History of Sierra Leone

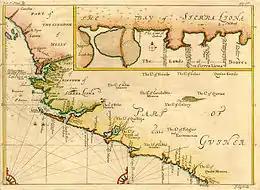
Map of Sierra Leone from 1732

In 1663, the Royal African Company (RAC) was granted a royal charter from Charles II of England and soon established a factory on Sherbro Island and Tasso Island. During the Second Anglo-Dutch War, both factories were sacked by a Dutch Navy force in 1664. The factory was rebuilt, though it was sacked again by the French Navy during the War of the Spanish Succession in 1704 and pirates in 1719 and 1720. After the Dutch raid on the RAC factory at Tasso Island, it was relocated to the nearby Bunce Island, which was more defensible.